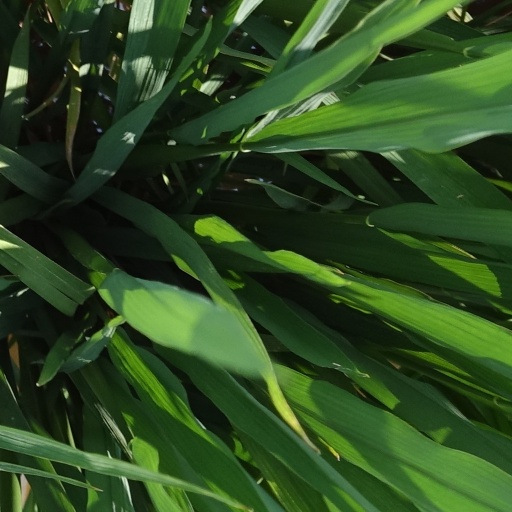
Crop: rice